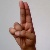
The image shows a hand gesture representing the letter 'U' in Indian Sign Language.